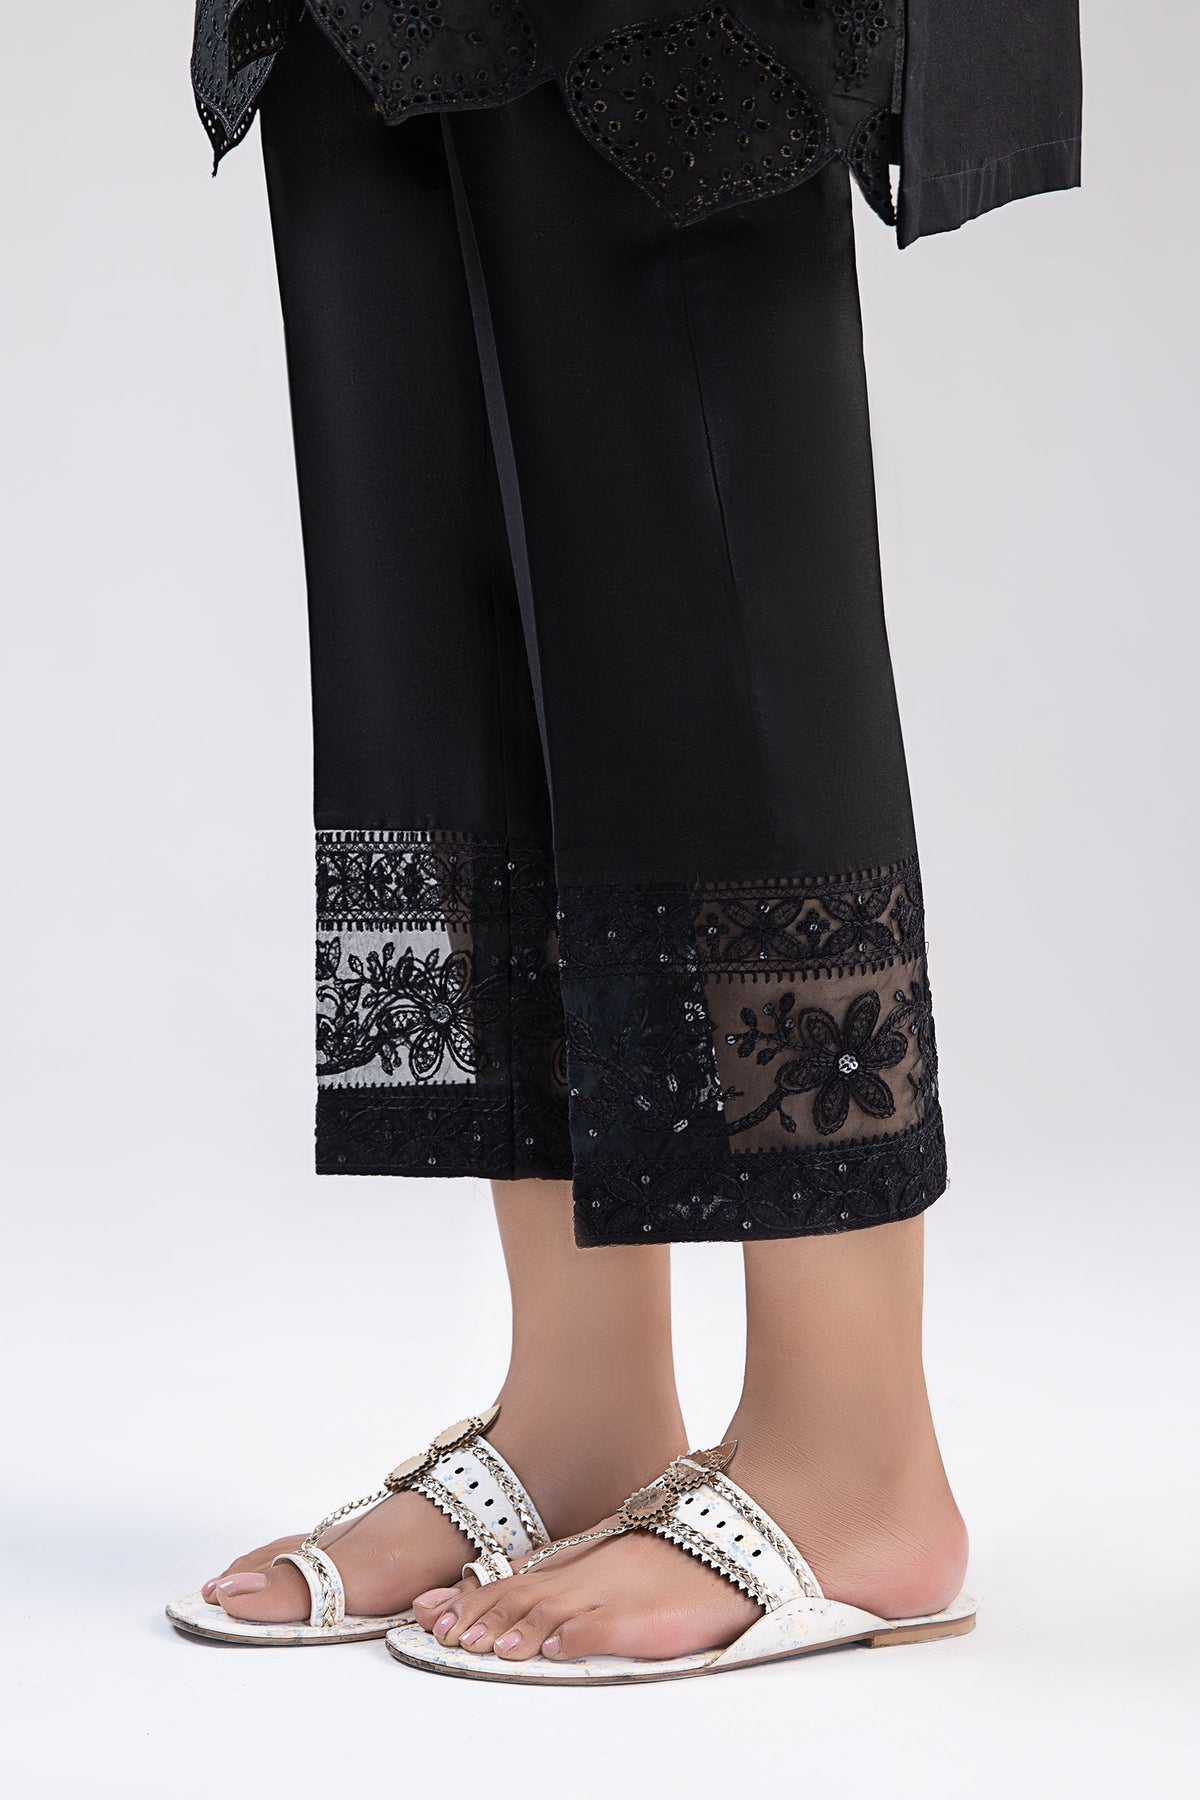
black lace trim silk pants